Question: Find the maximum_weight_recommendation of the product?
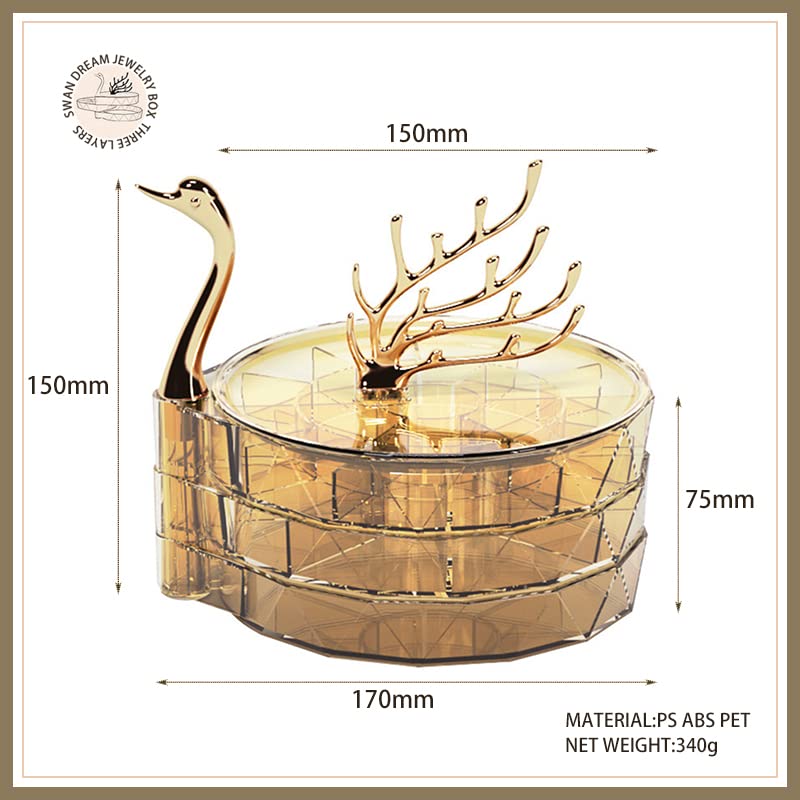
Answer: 340.0 gram